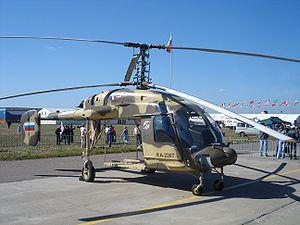
Le Kamov Ka-226 est un hélicoptère léger polyvalent russe bimoteur. Le Ka-226 dispose d'un pod de mission interchangeable plutôt qu'une cabine conventionnelle, permettant l'utilisation de diverses configurations de transport ou d'équipement.